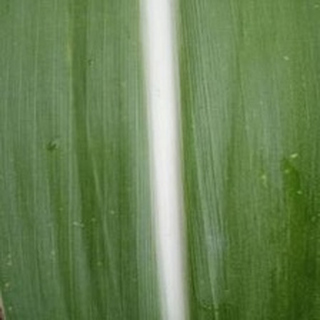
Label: healthy_sugarcane